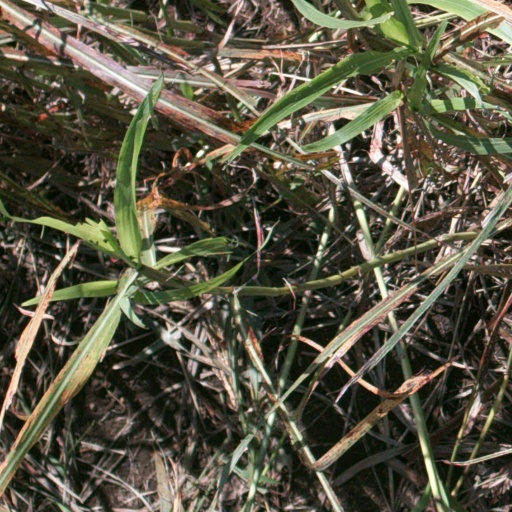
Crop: sorghum